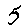
Label: 5